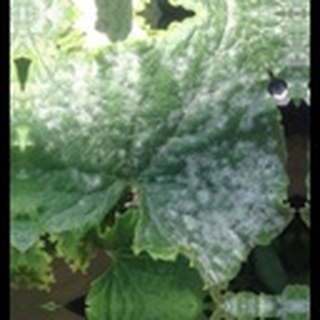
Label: cotton_powdery_mildew